Crested bullhead shark

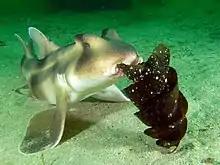
A crested bullhead shark feeding on an egg of the Port Jackson shark.

The crested bullhead shark is a slow-moving, nocturnal species often seen wedging its head between rocks in search of food. It feeds primarily on the sea urchins "Centrostephanus rodgersii" and "Heliocidaris erythrogramma", but has also been known to take a variety of other invertebrates and small fishes. A steady diet of sea urchins may stain the teeth of this shark pinkish purple. The crested bullhead shark is also a major predator of the eggs of the Port Jackson shark, which are seasonally available and rich in nutrients. Individual sharks have been observed taking the egg capsules in their mouths and chewing on the tough casing, rupturing it and allowing the contents to be sucked out; egg capsules may also be swallowed whole. Unlike the Port Jackson shark, the crested bullhead shark is not known to form large aggregations.